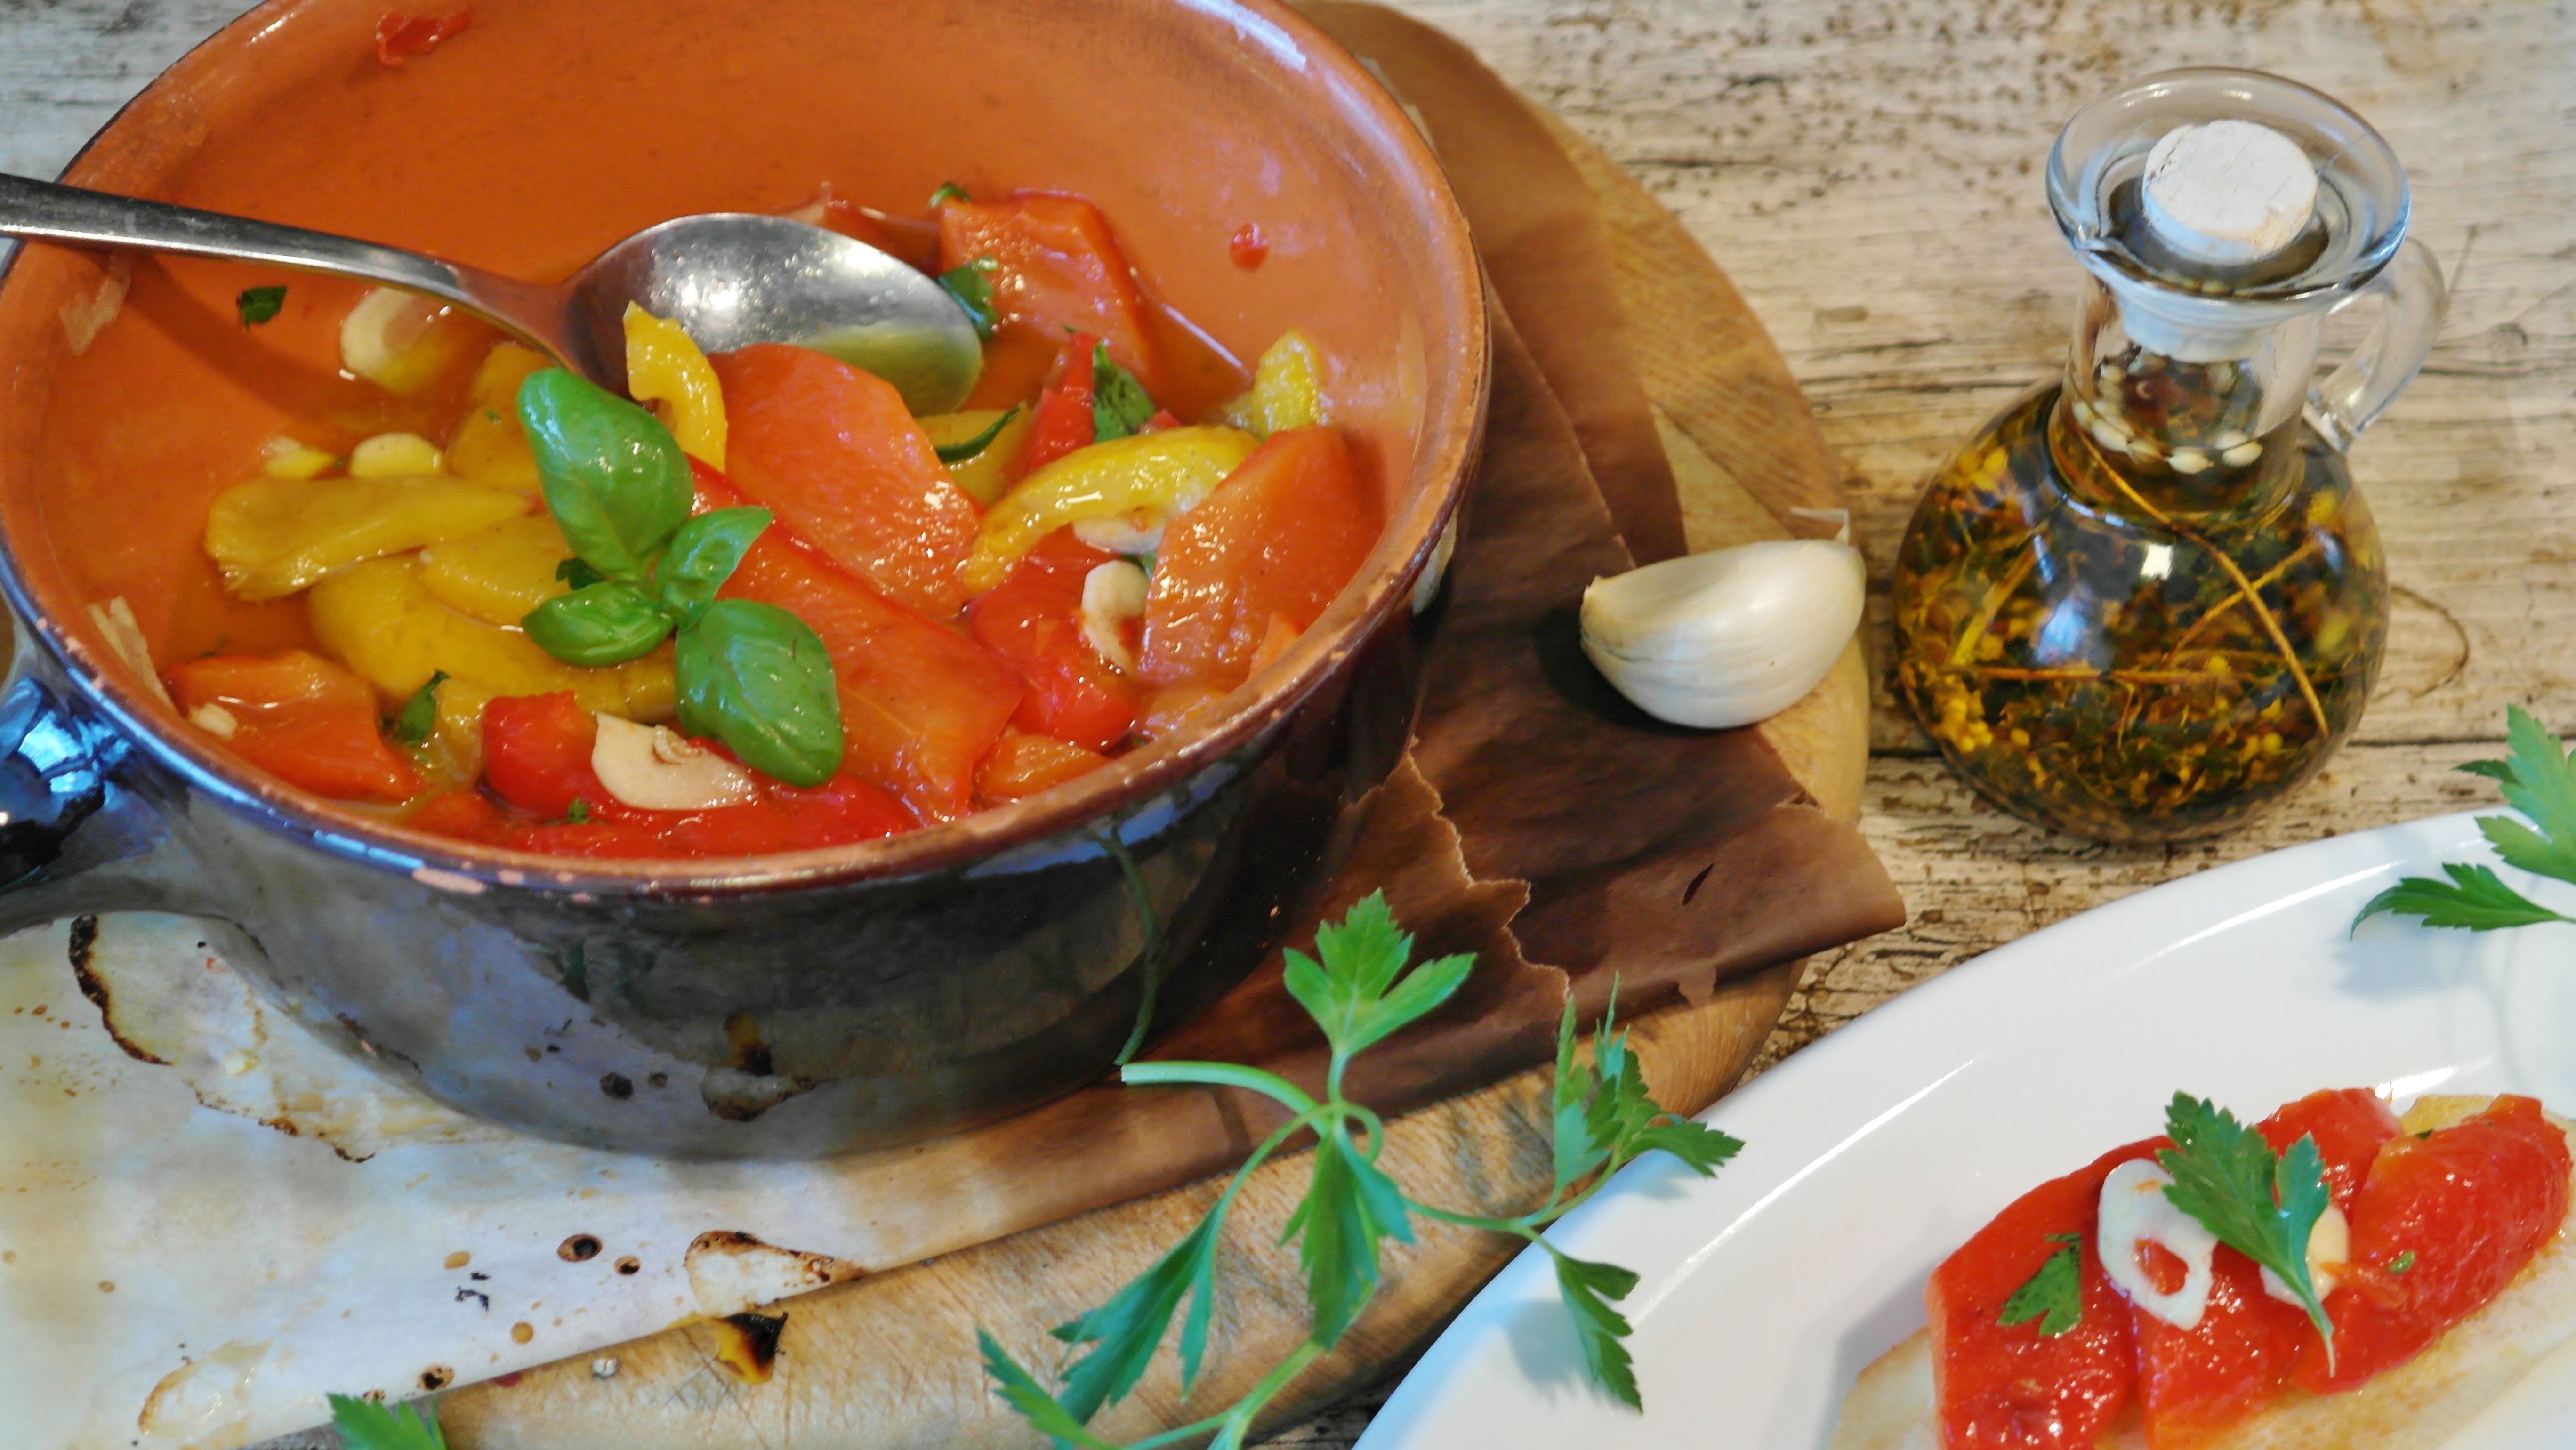
dish, meal, food, mediterranean, produce, vegetable, snack, eat, cuisine, delicious, soup, sandwich, basil, baguette, chunks, olive oil, starter, italian, paprika, curry, bruschetta, in between, antipasti, grilled vegetables